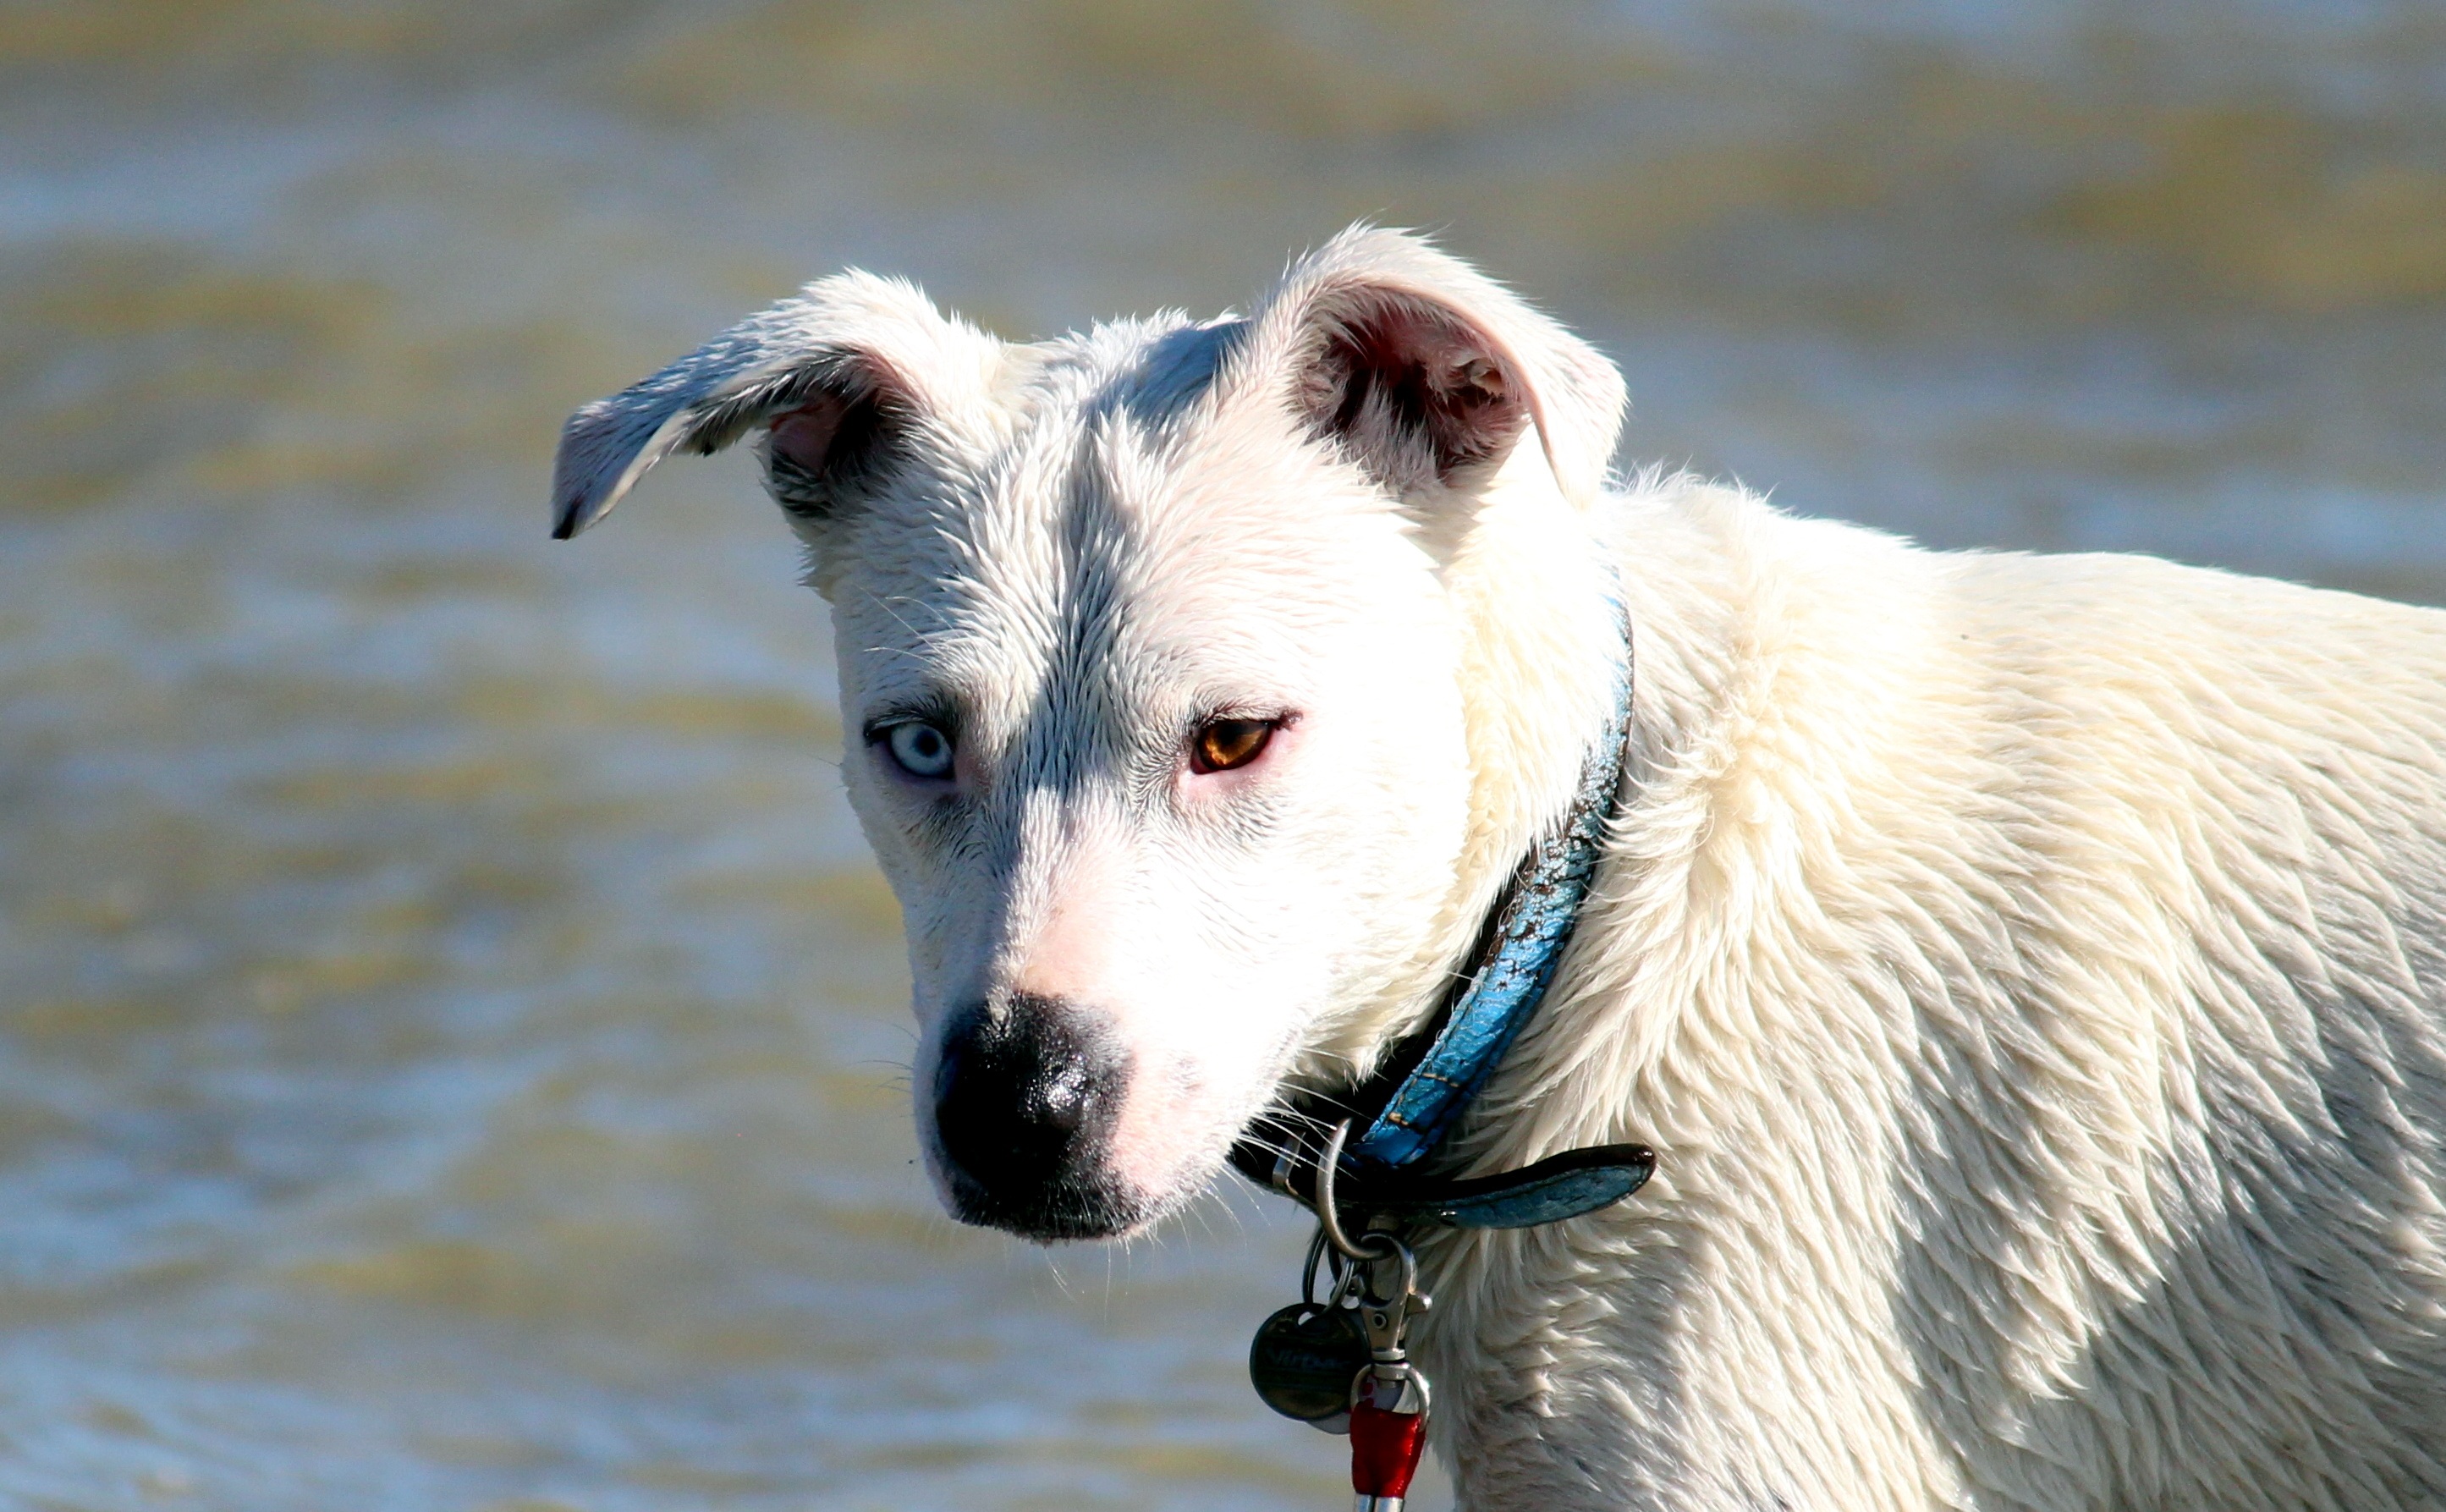
beach, sea, water, play, lake, wet, dog, pet, mammal, fun, vertebrate, attention, dog breed, cooling, water dog, dog training, street dog, dog like mammal, animal sports, dog sports